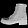
Label: Ankle boot